John A. Macready

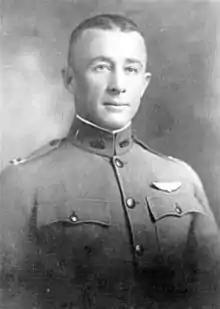
John A. Macready

John Arthur Macready (October 14, 1887 – September 15, 1979) was an American test pilot and aviator. He is the only three-time recipient of the Mackay Trophy, and they were awarded in three consecutive years: once for altitude flight, once for transcontinental flight, and once for an endurance flight of 36 hours, 4 minutes and 32 seconds.